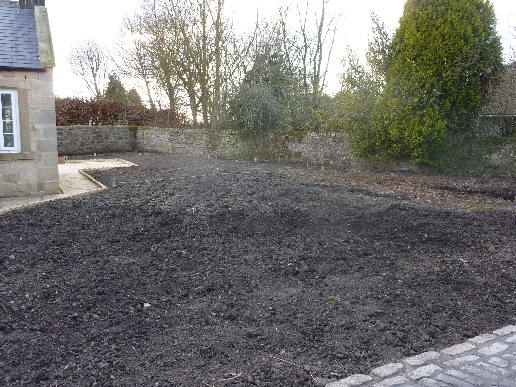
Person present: No